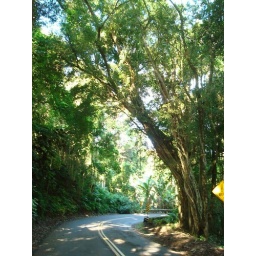
The scenic road is marked by a sign at the 7 miles (out of Hilo) and is marked &amp;quot;Scenic Route&amp;quot;.